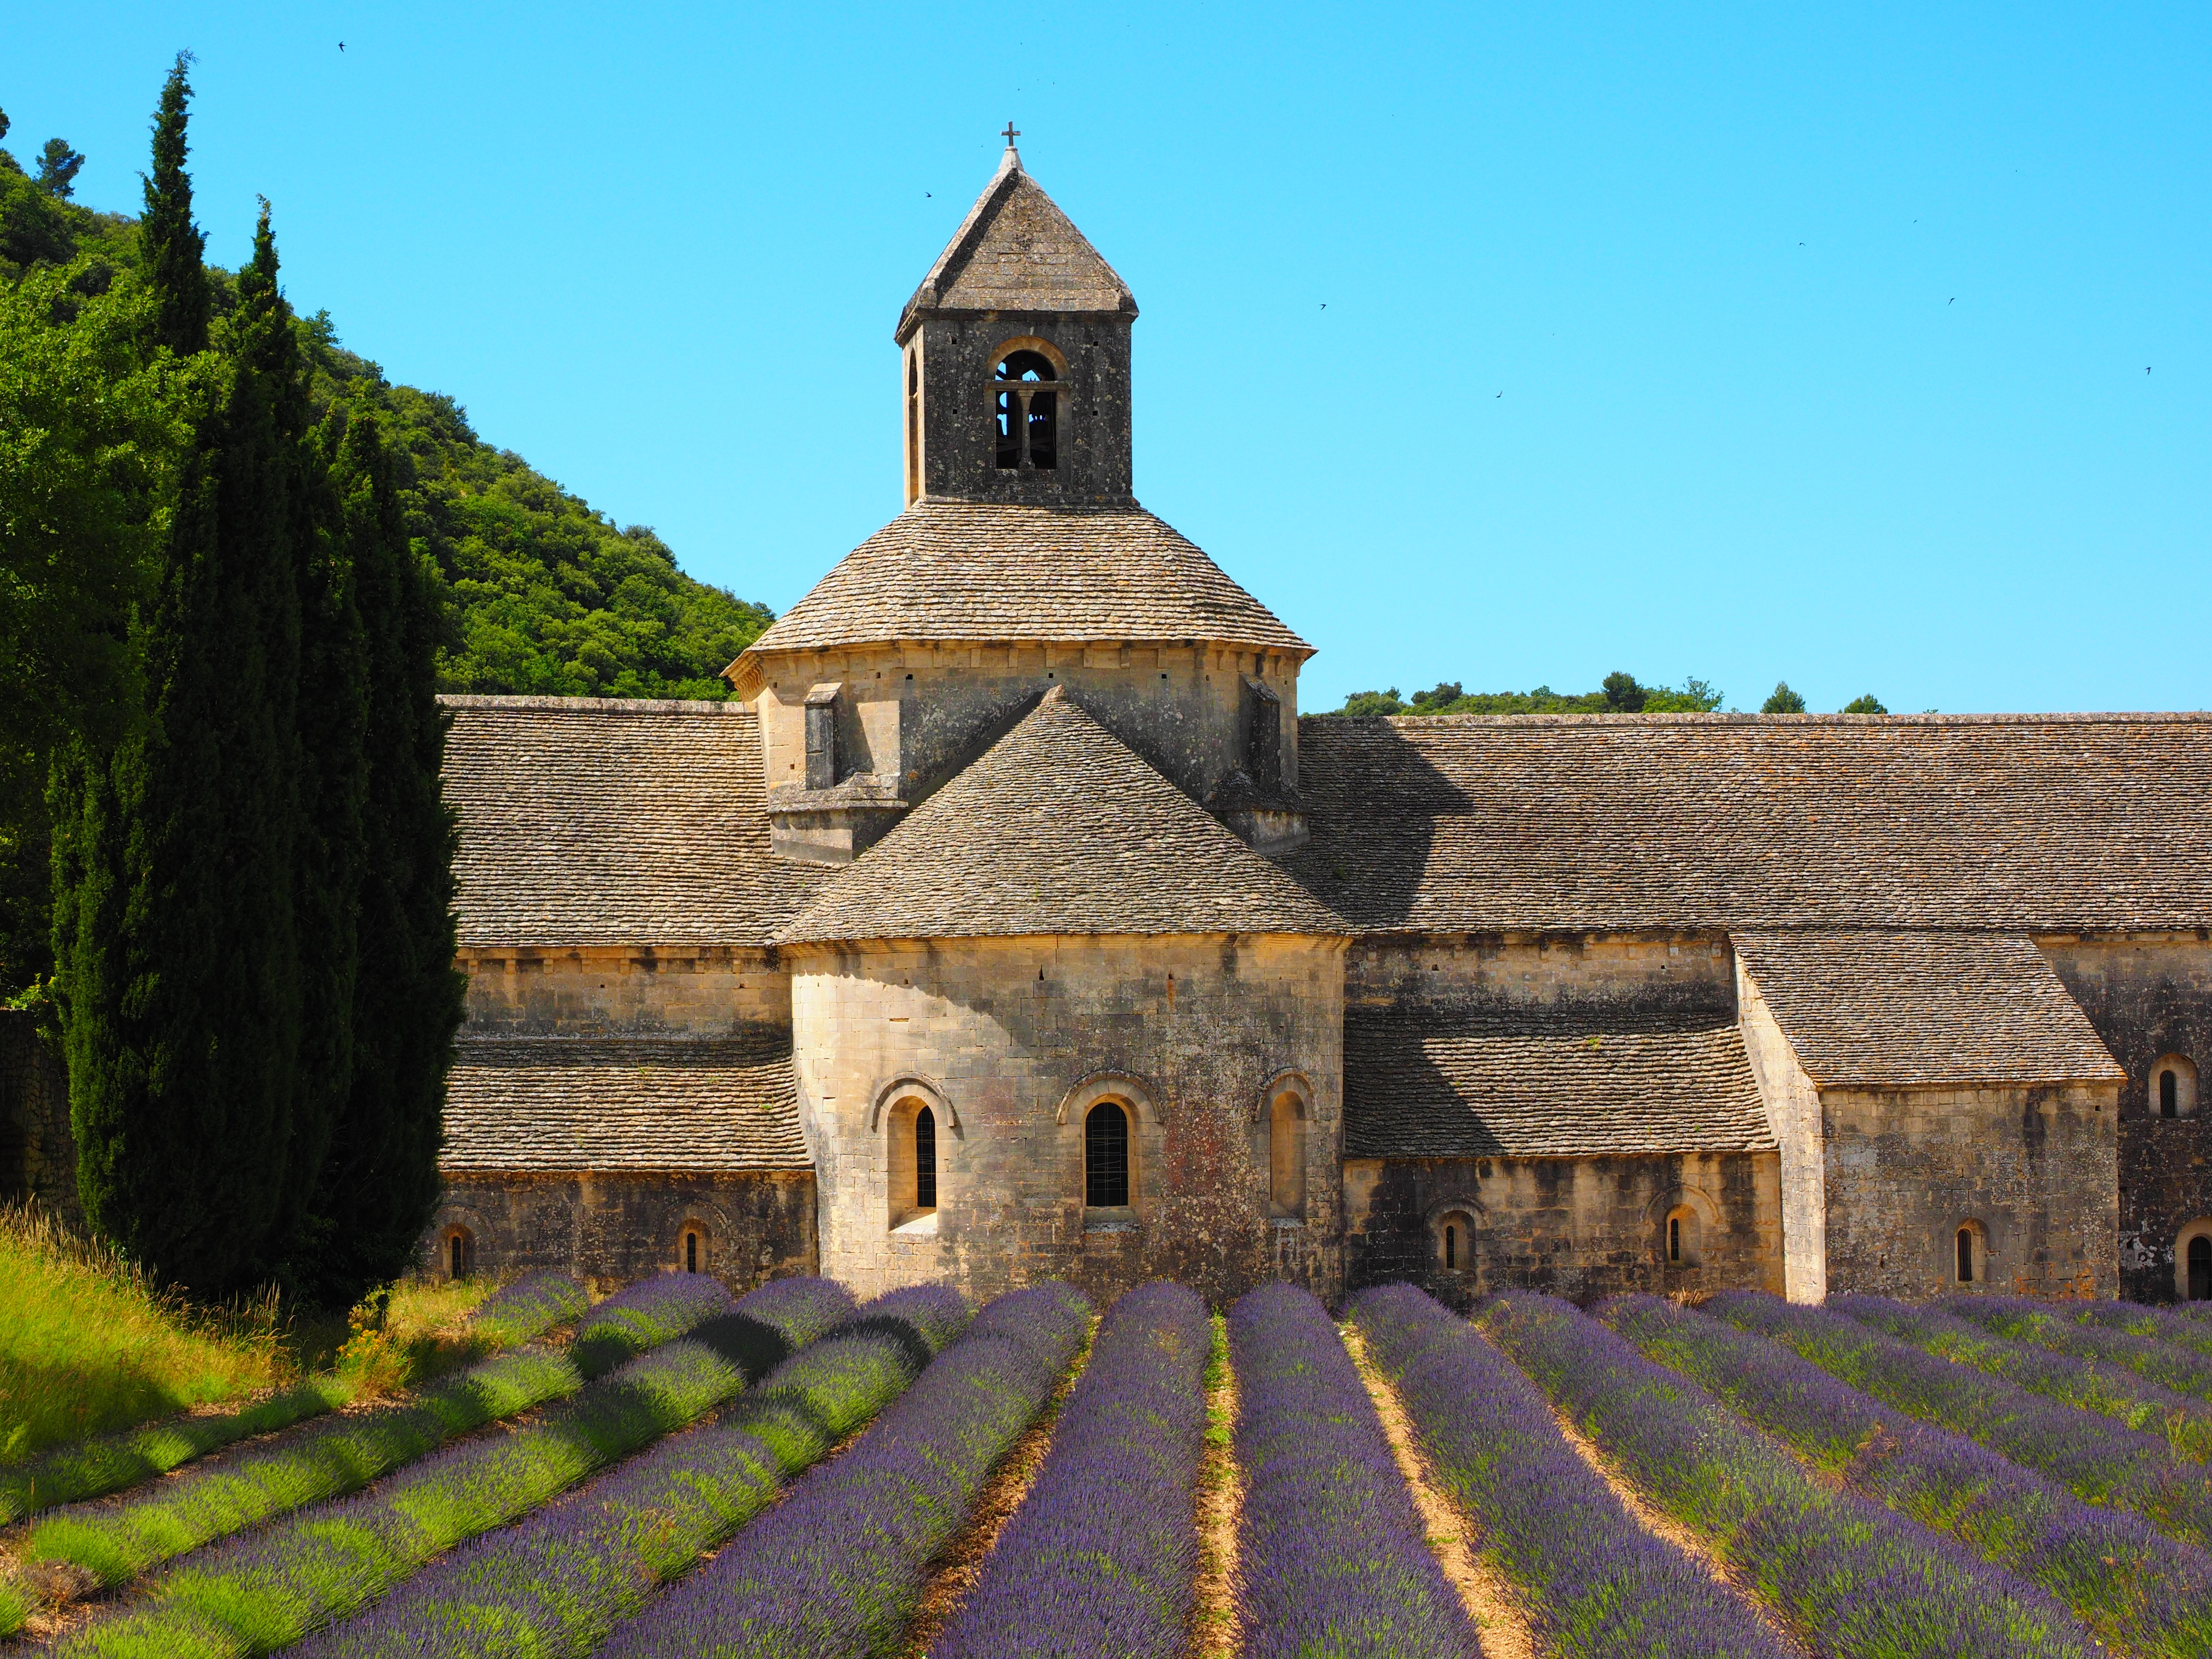
nature, architecture, plant, meadow, purple, building, chateau, summer, village, france, aroma, green, herb, crop, botany, blue, church, chapel, agriculture, garden, flora, lavender, place of worship, flowers, wild plant, french, bed, petals, decorative, violet, monastery, lavender field, provence, abbey, estate, fragrant, herbs, flower meadow, fragrance, aromatic, vaucluse, medicinal plant, rural area, inflorescence, summer flowers, garden flowers, cottage garden, gordes, lamiaceae, department of vaucluse, lavender blossom, lavender flowers, lavender cultivation, wildblue, true lavender, narrow leaf lavender, lavandula angustifolia, lavandula officinalis, lavandula vera, scented plant, homeopathy, lavender meadow, lavendula, abbaye de's nanque, notre dame de's nanque, the order of cistercians, cistercian monks, s nanque abbey, zisterzienser, abbey church, bistum avignon, historic site, spanish missions in california